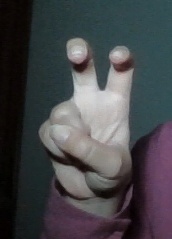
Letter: toot